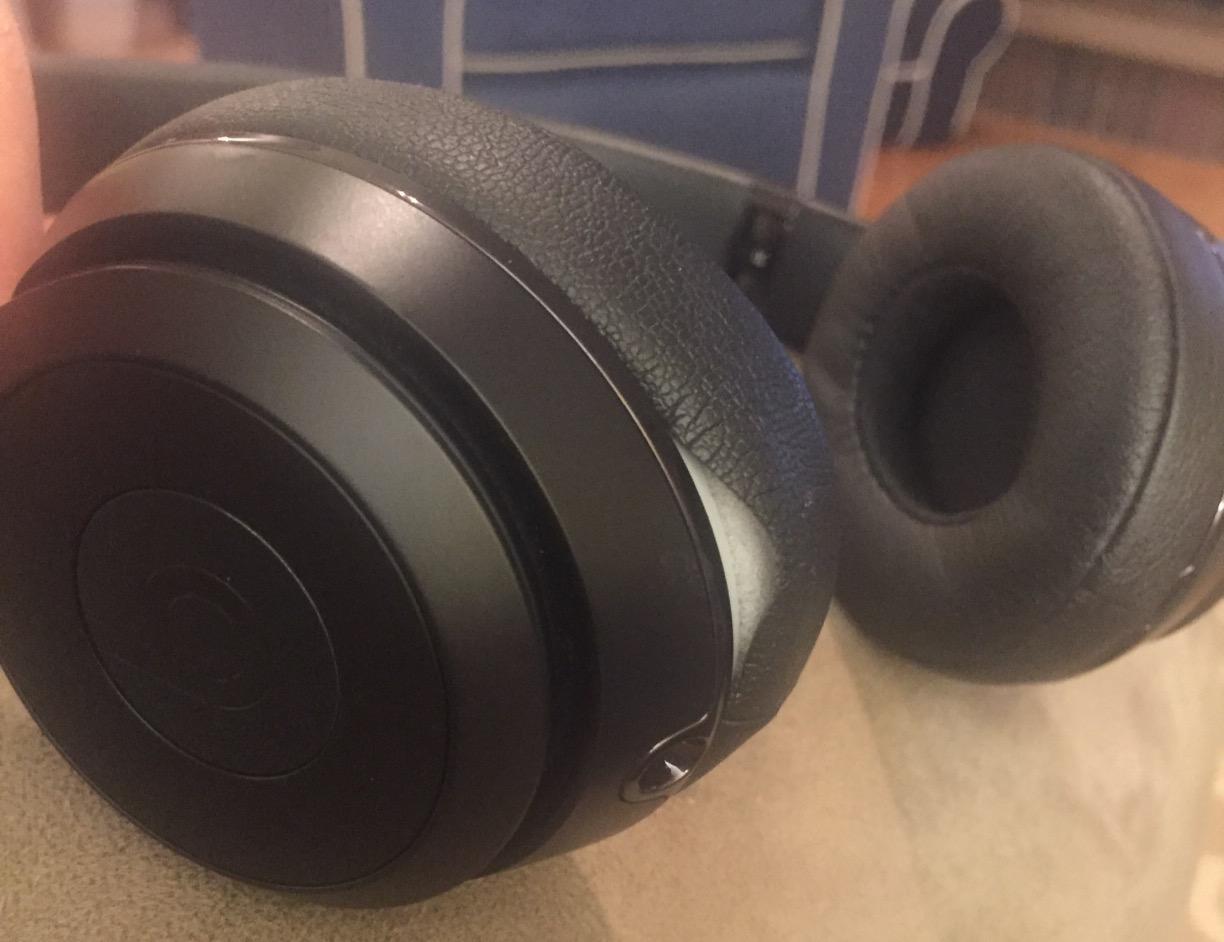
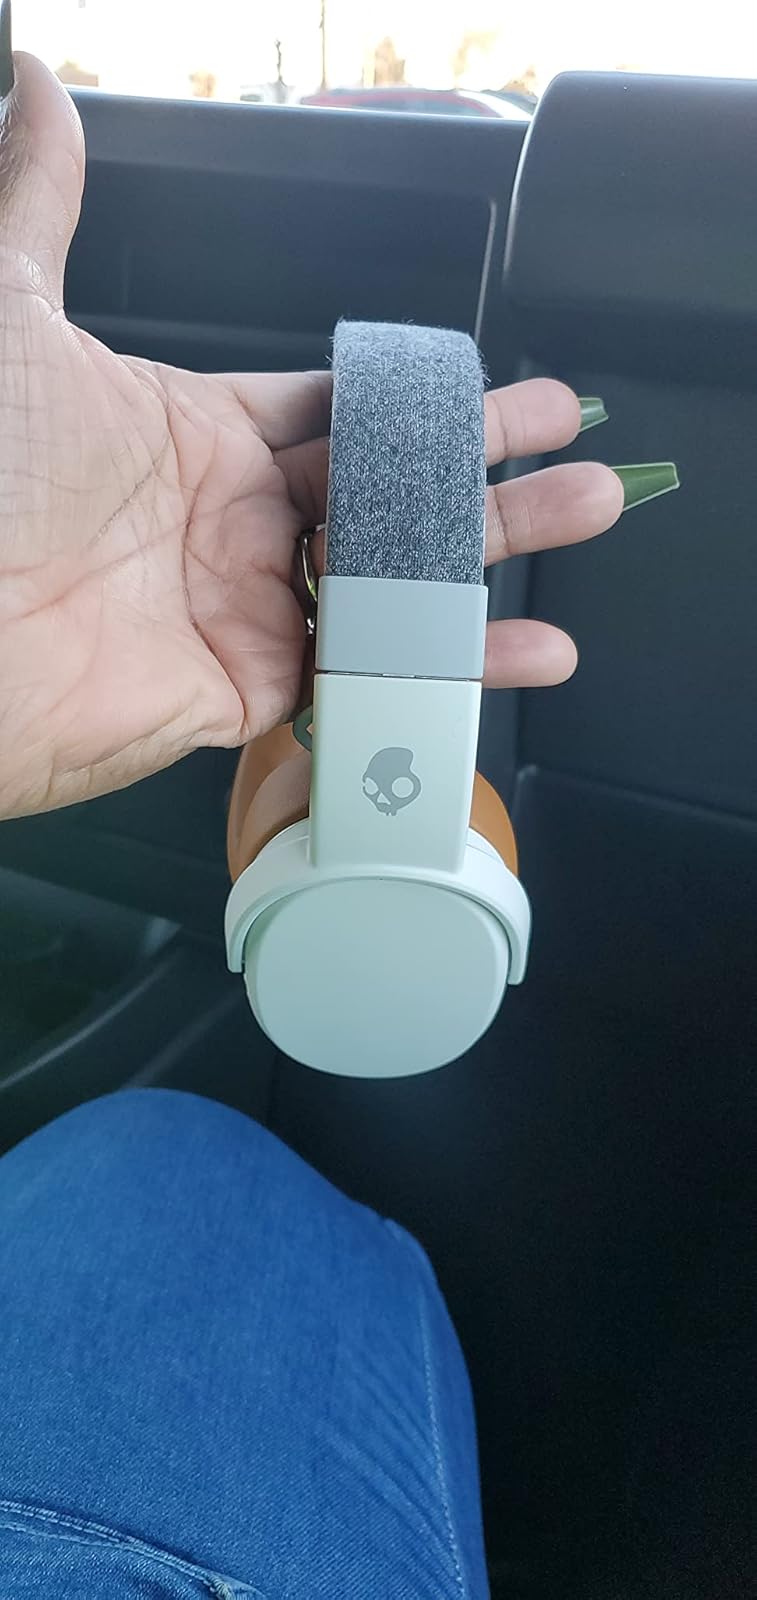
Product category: headphones
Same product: no